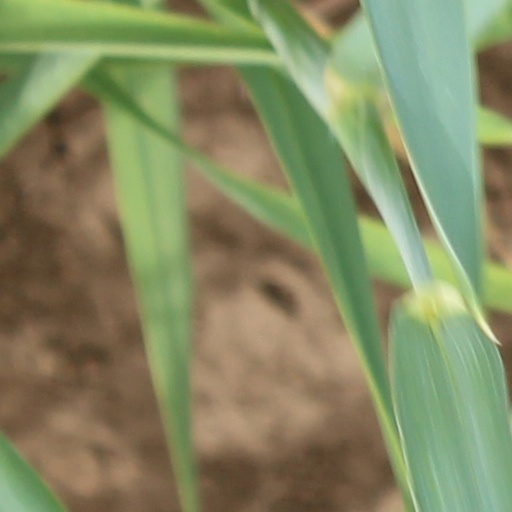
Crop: wheat